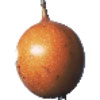
Label: Granadilla 1